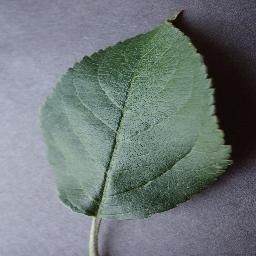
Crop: apple
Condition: healthy